Maurice Allom

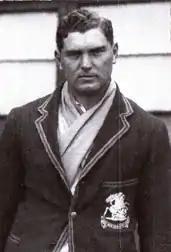

Maurice James Carrick Allom (23 March 1906 – 8 April 1995) was an English amateur cricketer who played in five Tests from 1930 to 1931.